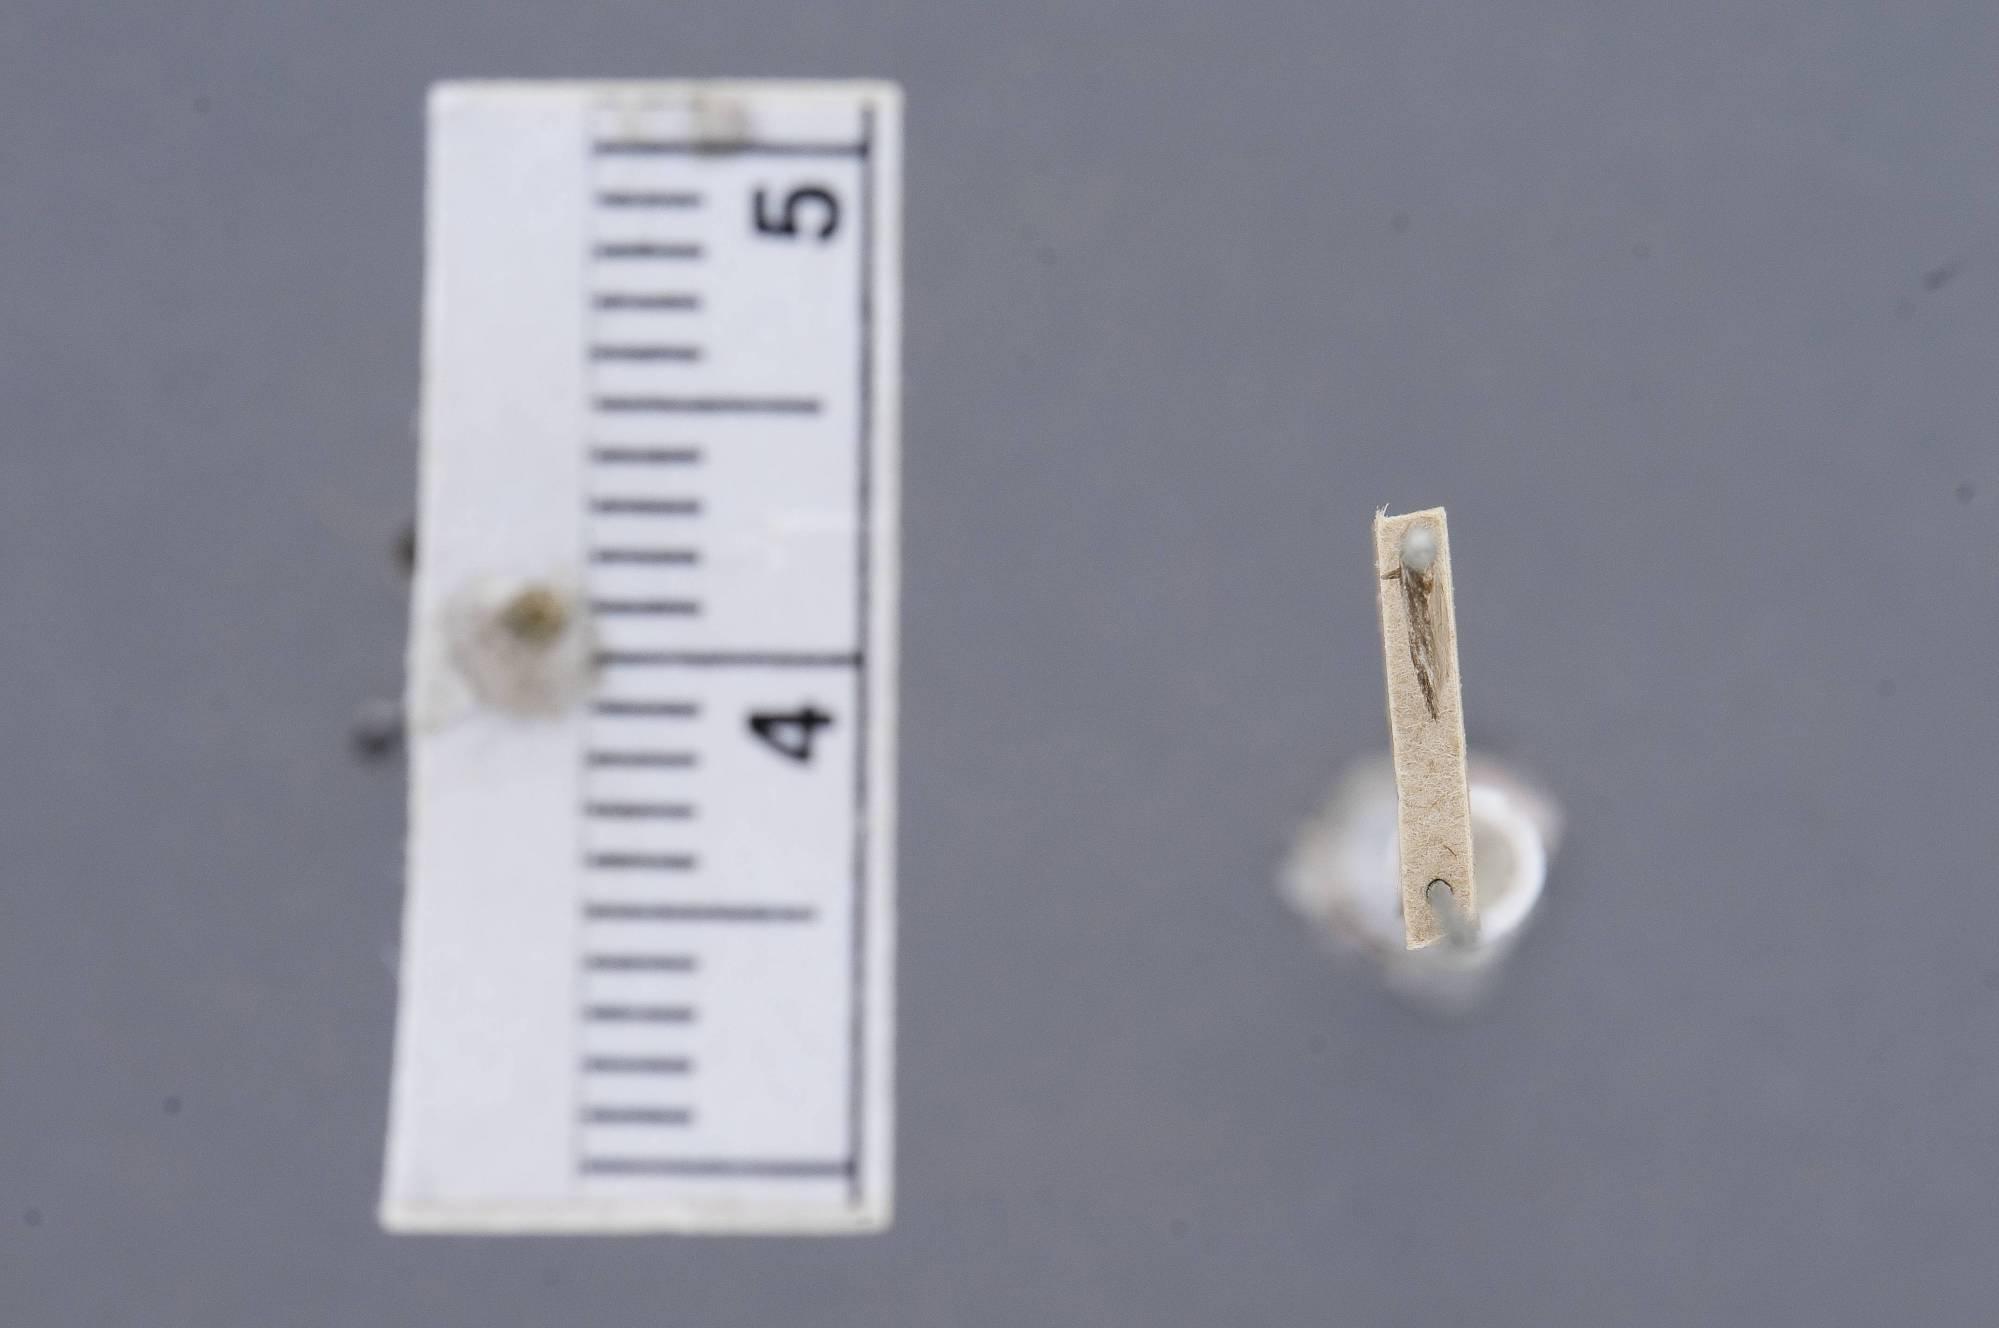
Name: Eriphia concolorella
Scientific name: Eriphia concolorella Chambers, 1875
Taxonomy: Animalia, Arthropoda, Insecta, Lepidoptera, Glossata, Cosmopterigidae, Chrysopeleiinae
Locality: [Not Stated], Texas, United States